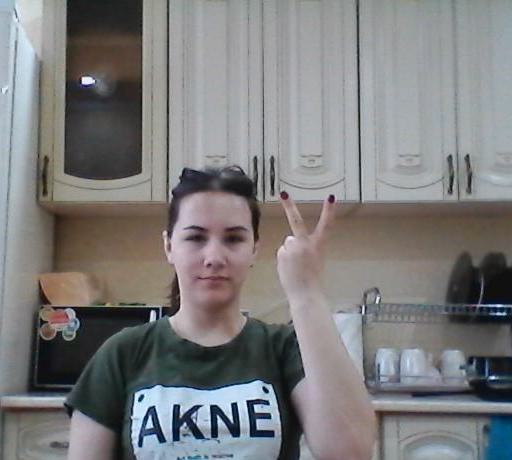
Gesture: peace_inverted